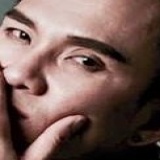
ca sĩ Lâm Chấn Huy